Sinematek Indonesia

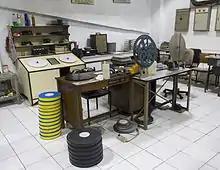
The film maintenance room at Sinematek Indonesia

The archive was founded by Misbach Yusa Biran, a film director turned documentarian, and Asrul Sani, a screenwriter, on 20 October 1975; Biran had previously established a documentation centre at the Jakarta Art Institute in late 1970 after noting that many Indonesian films had disappeared, and documentation of the country's cinema was lacking. He based Sinematek on archives he had seen in the Netherlands, while the name was drawn from the Cinémathèque Française in Paris.